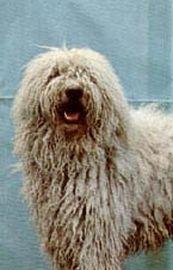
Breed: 318-n000115-komondor